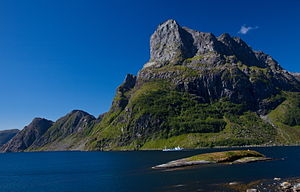
Bremanger
Bremangers landemærke, Hornelen, set fra Rugsund.
Bremanger er en kommune ved Norges kyst i Vestland. Den grænser i øst op til Gloppen og i syd op til Flora. Nord for Nordfjord og Fåfjorden ligger kommunerne Vågsøy og Eid.